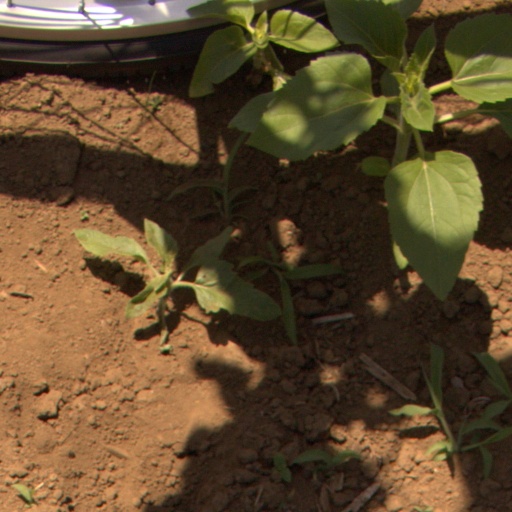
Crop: Jerusalem artichoke